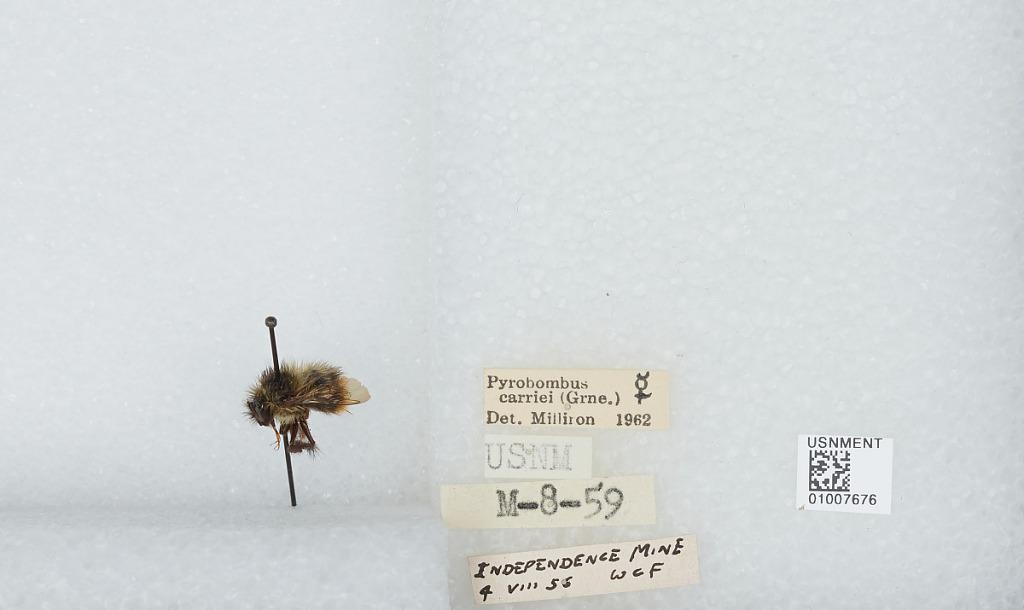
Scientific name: Bombus (Pyrobombus) frigidus Smith
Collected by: C. F.
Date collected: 1956-8-4
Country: United States
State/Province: Alaska
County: Matanuska-Susitna
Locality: Independence Mine
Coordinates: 61.7903, -149.284
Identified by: Milliron